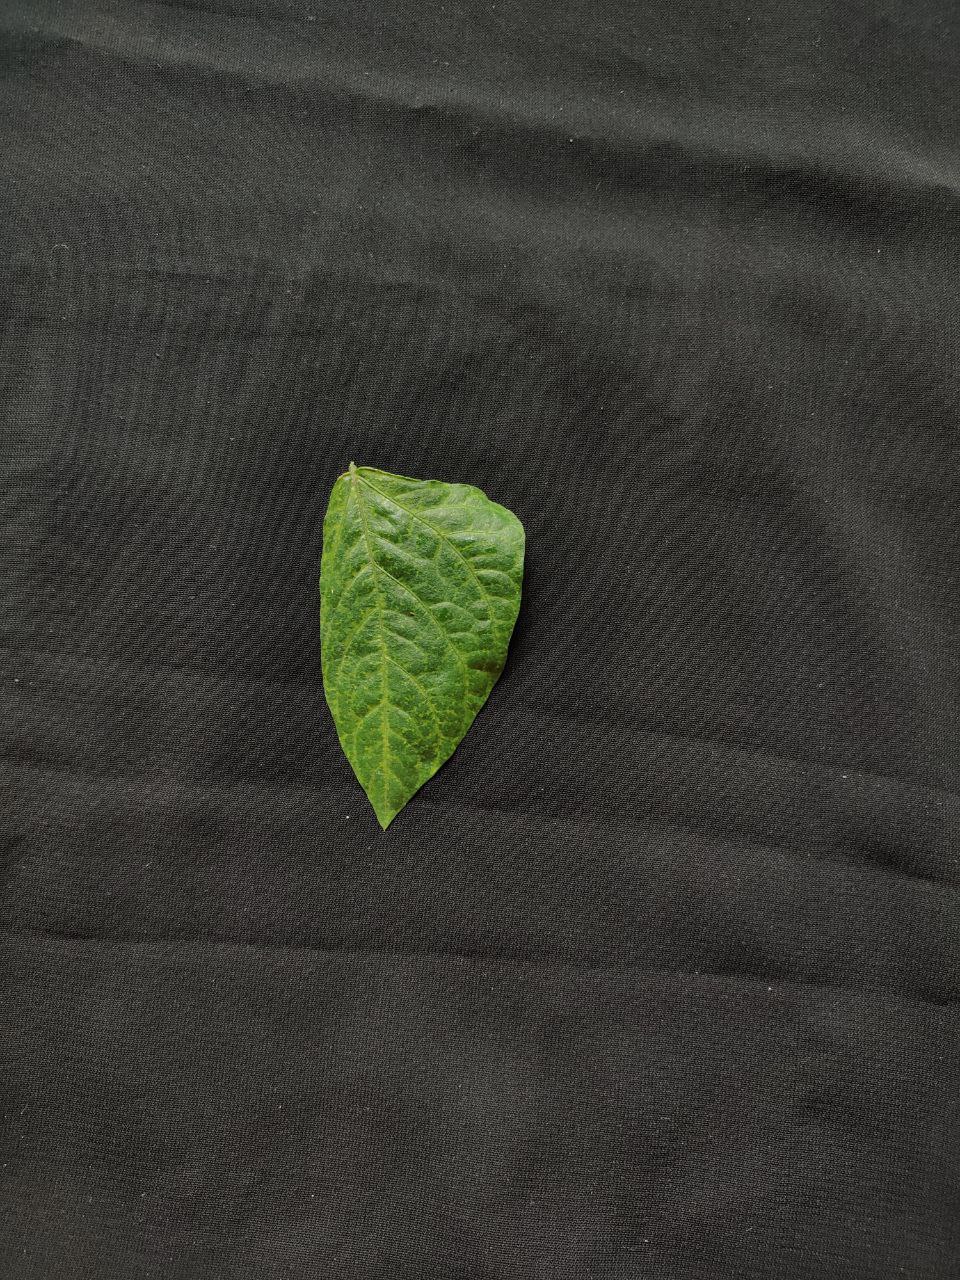
Crop: cowpea
Leaf condition: Mosaic Virus